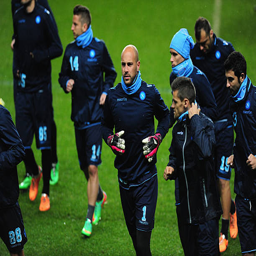
football player and team mates warm up during the training session ahead of tomorrow 's match .